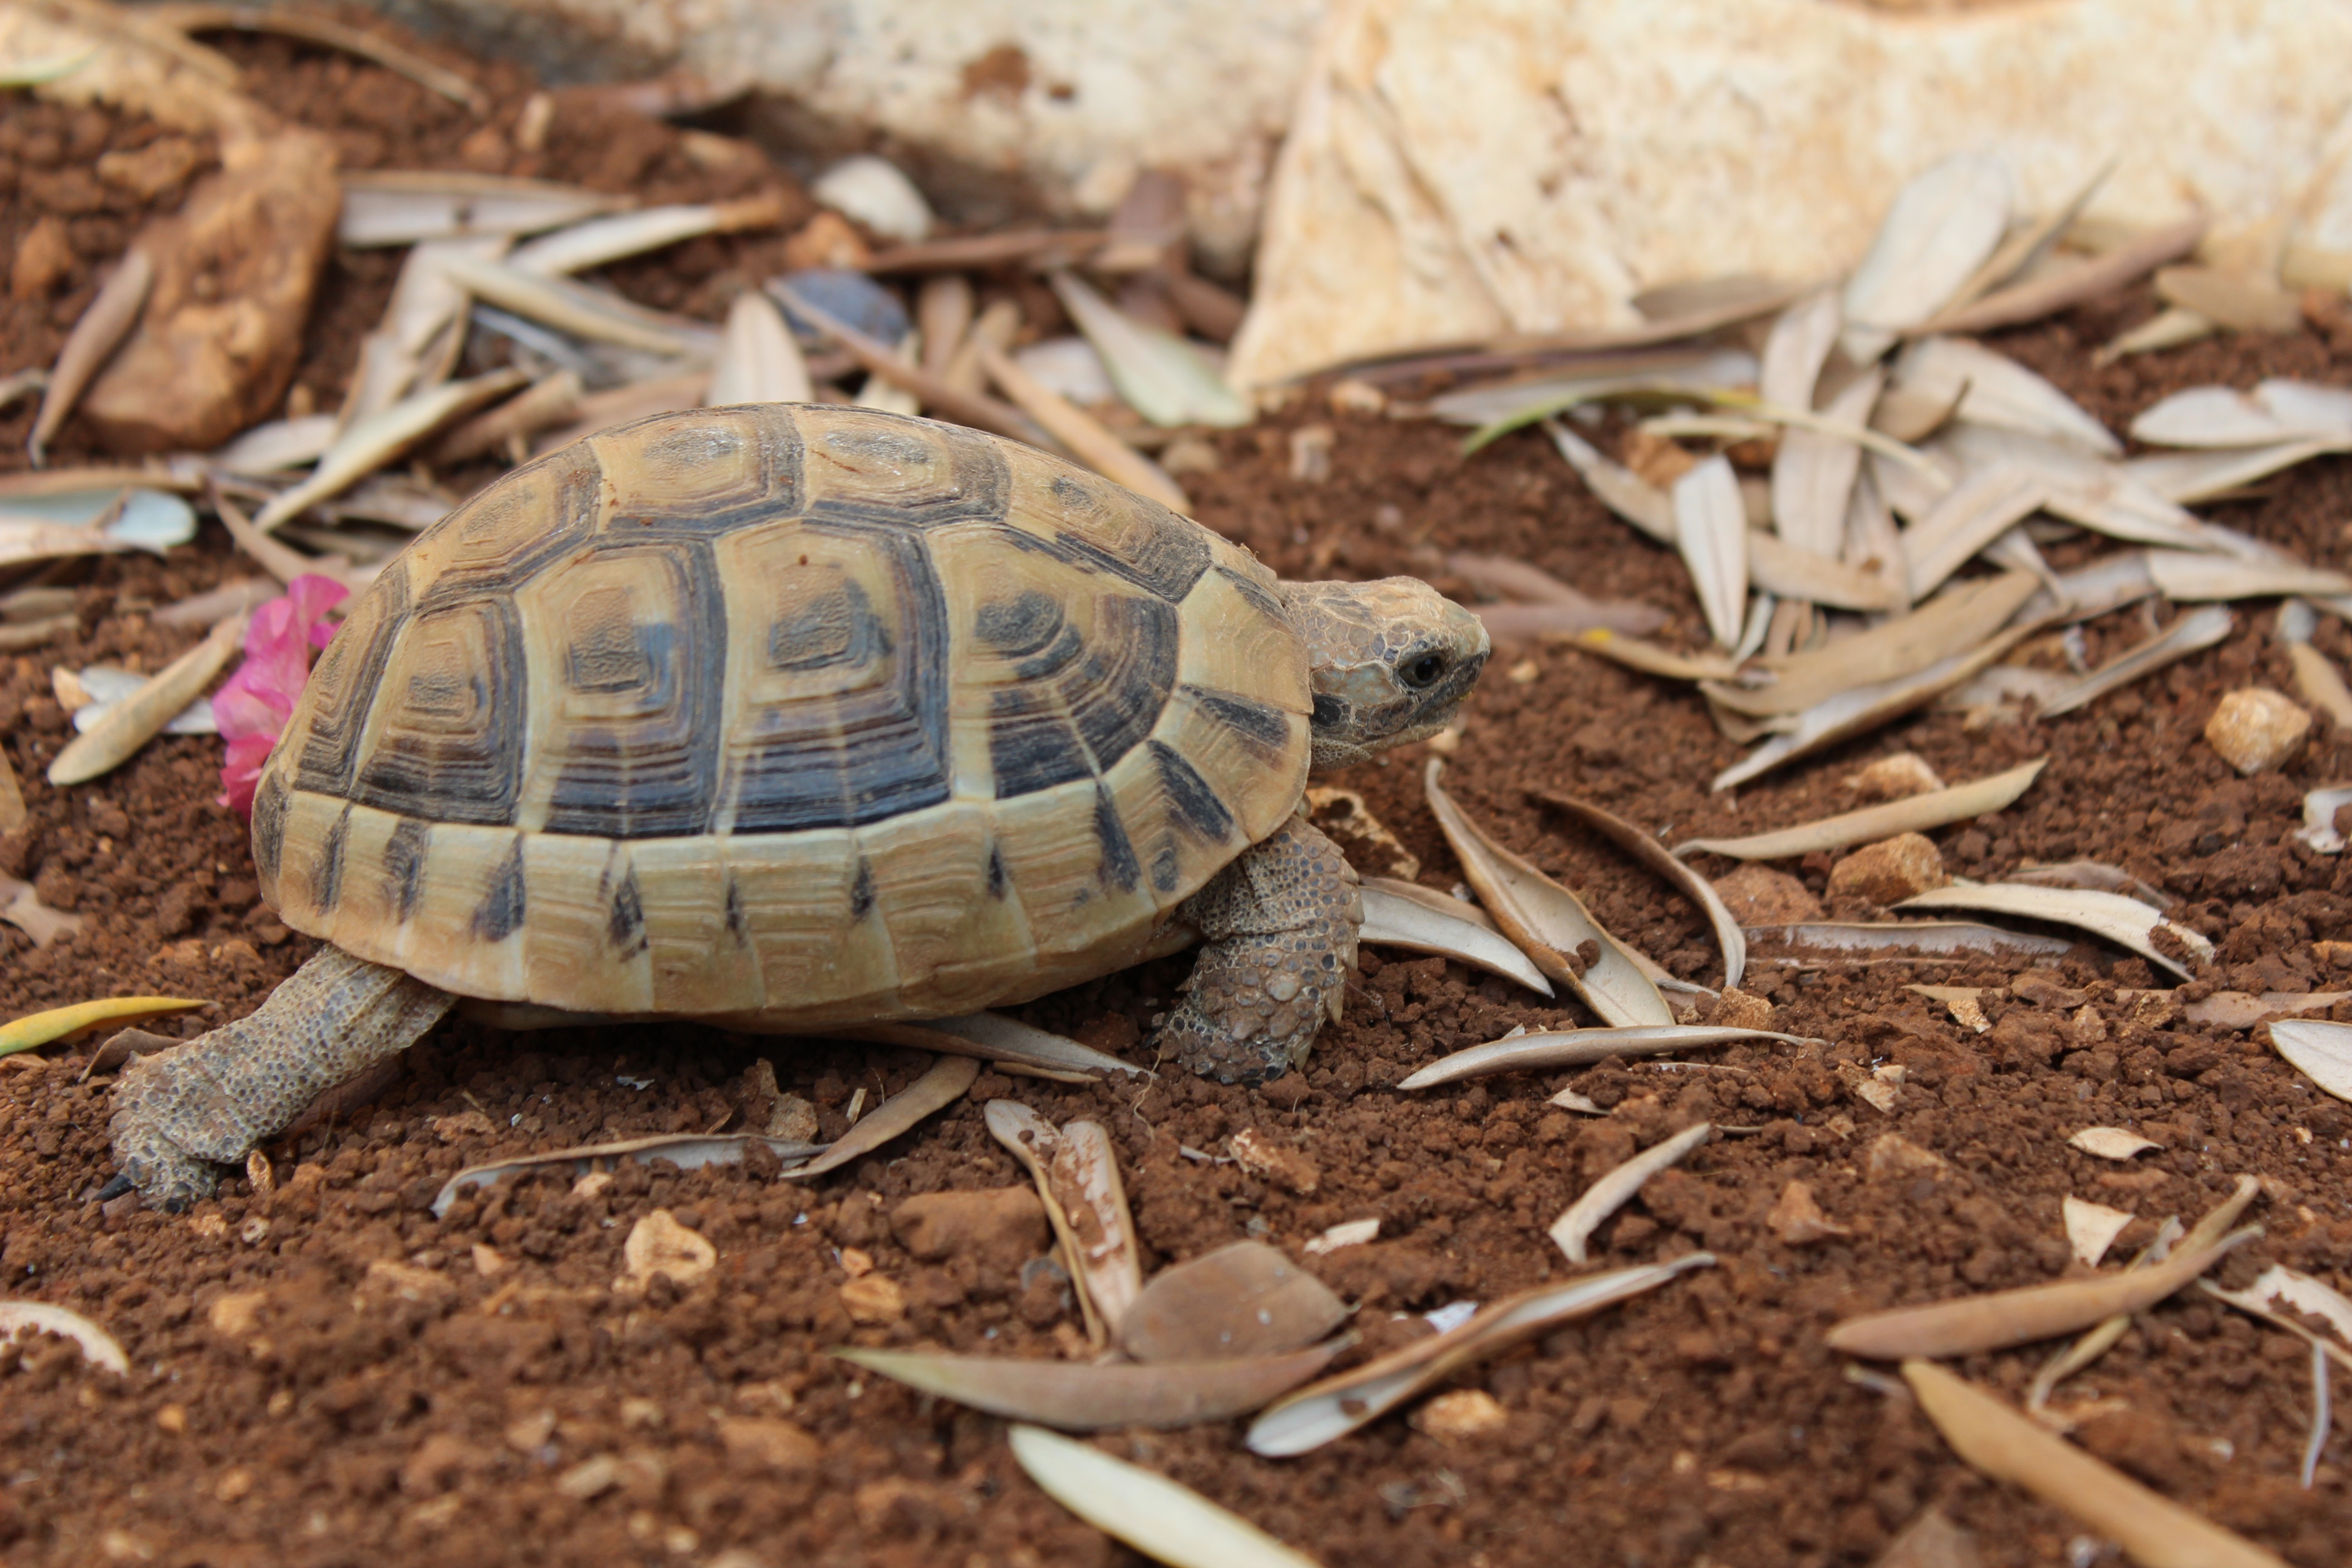
nature, animal, wildlife, dirt, turtle, reptile, fauna, shell, tortoise, vertebrate, box turtle, snapping, emydidae